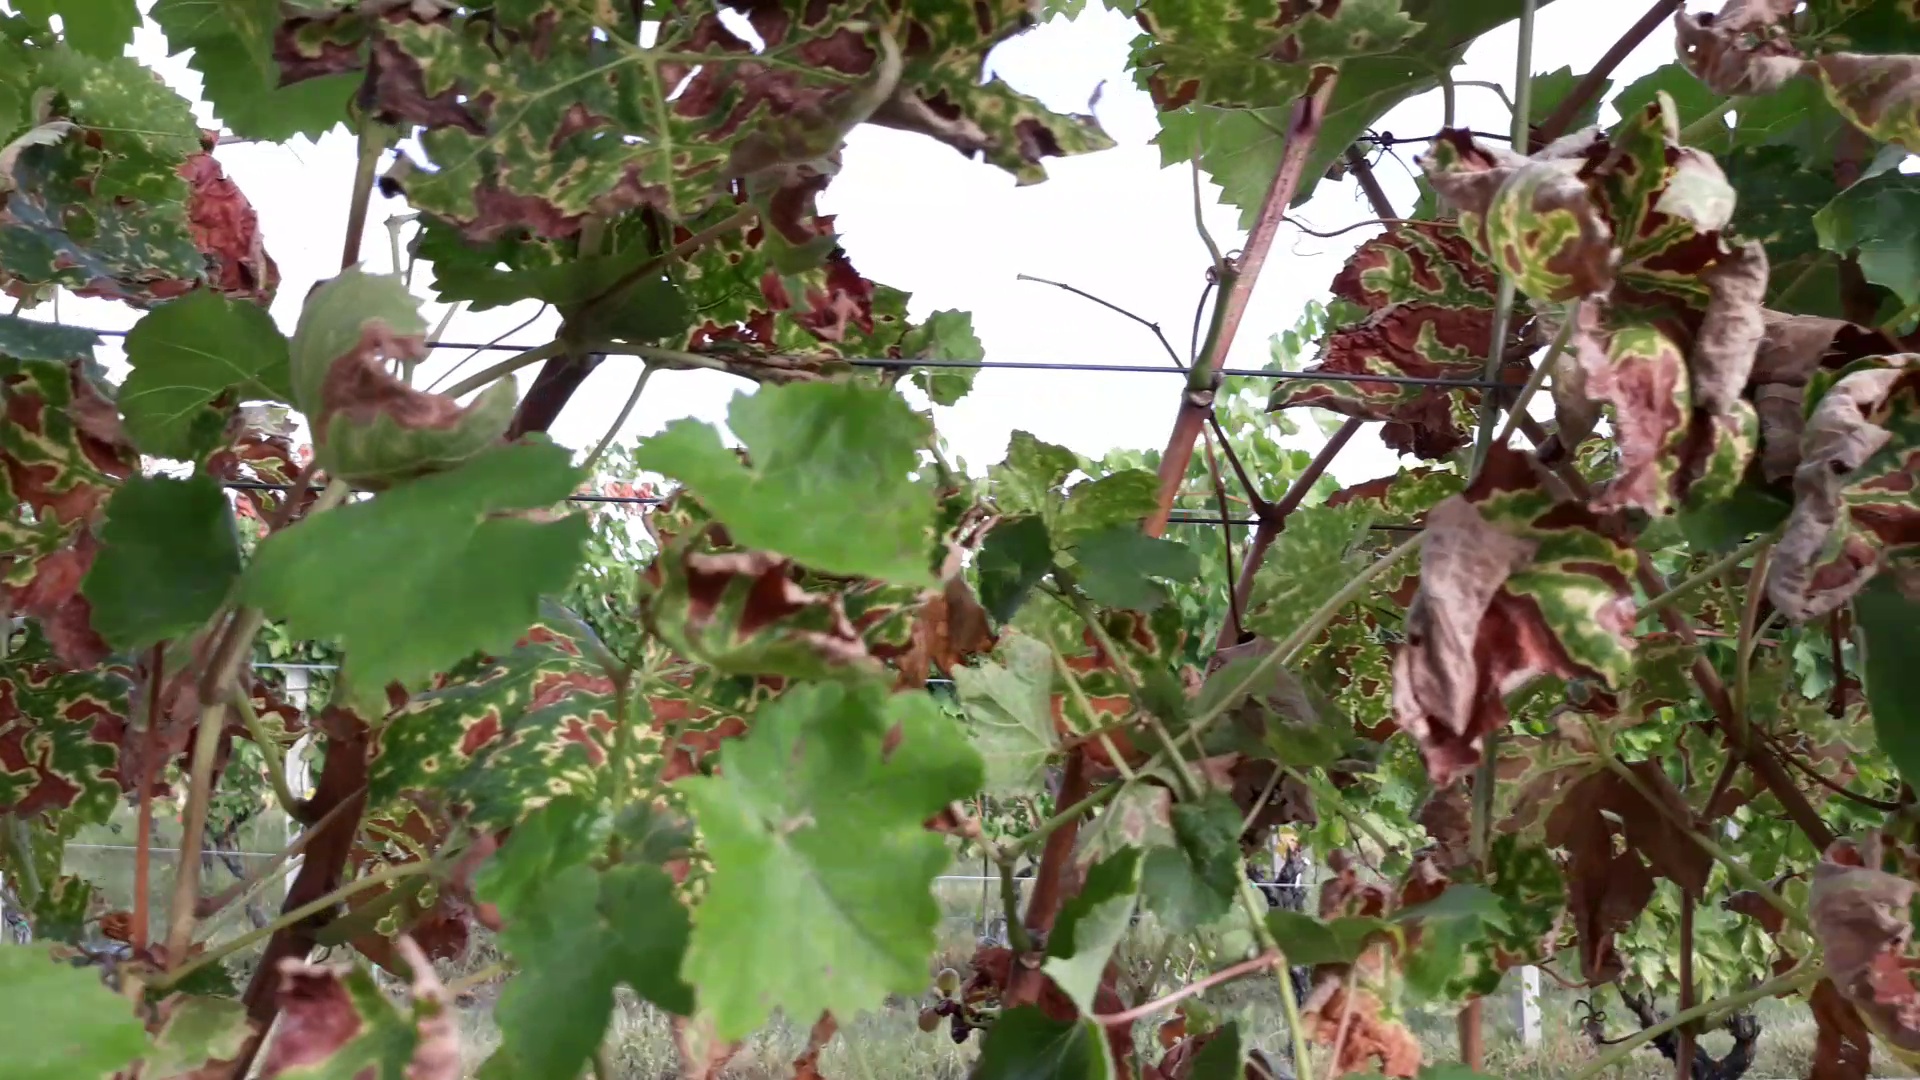
Label: esca